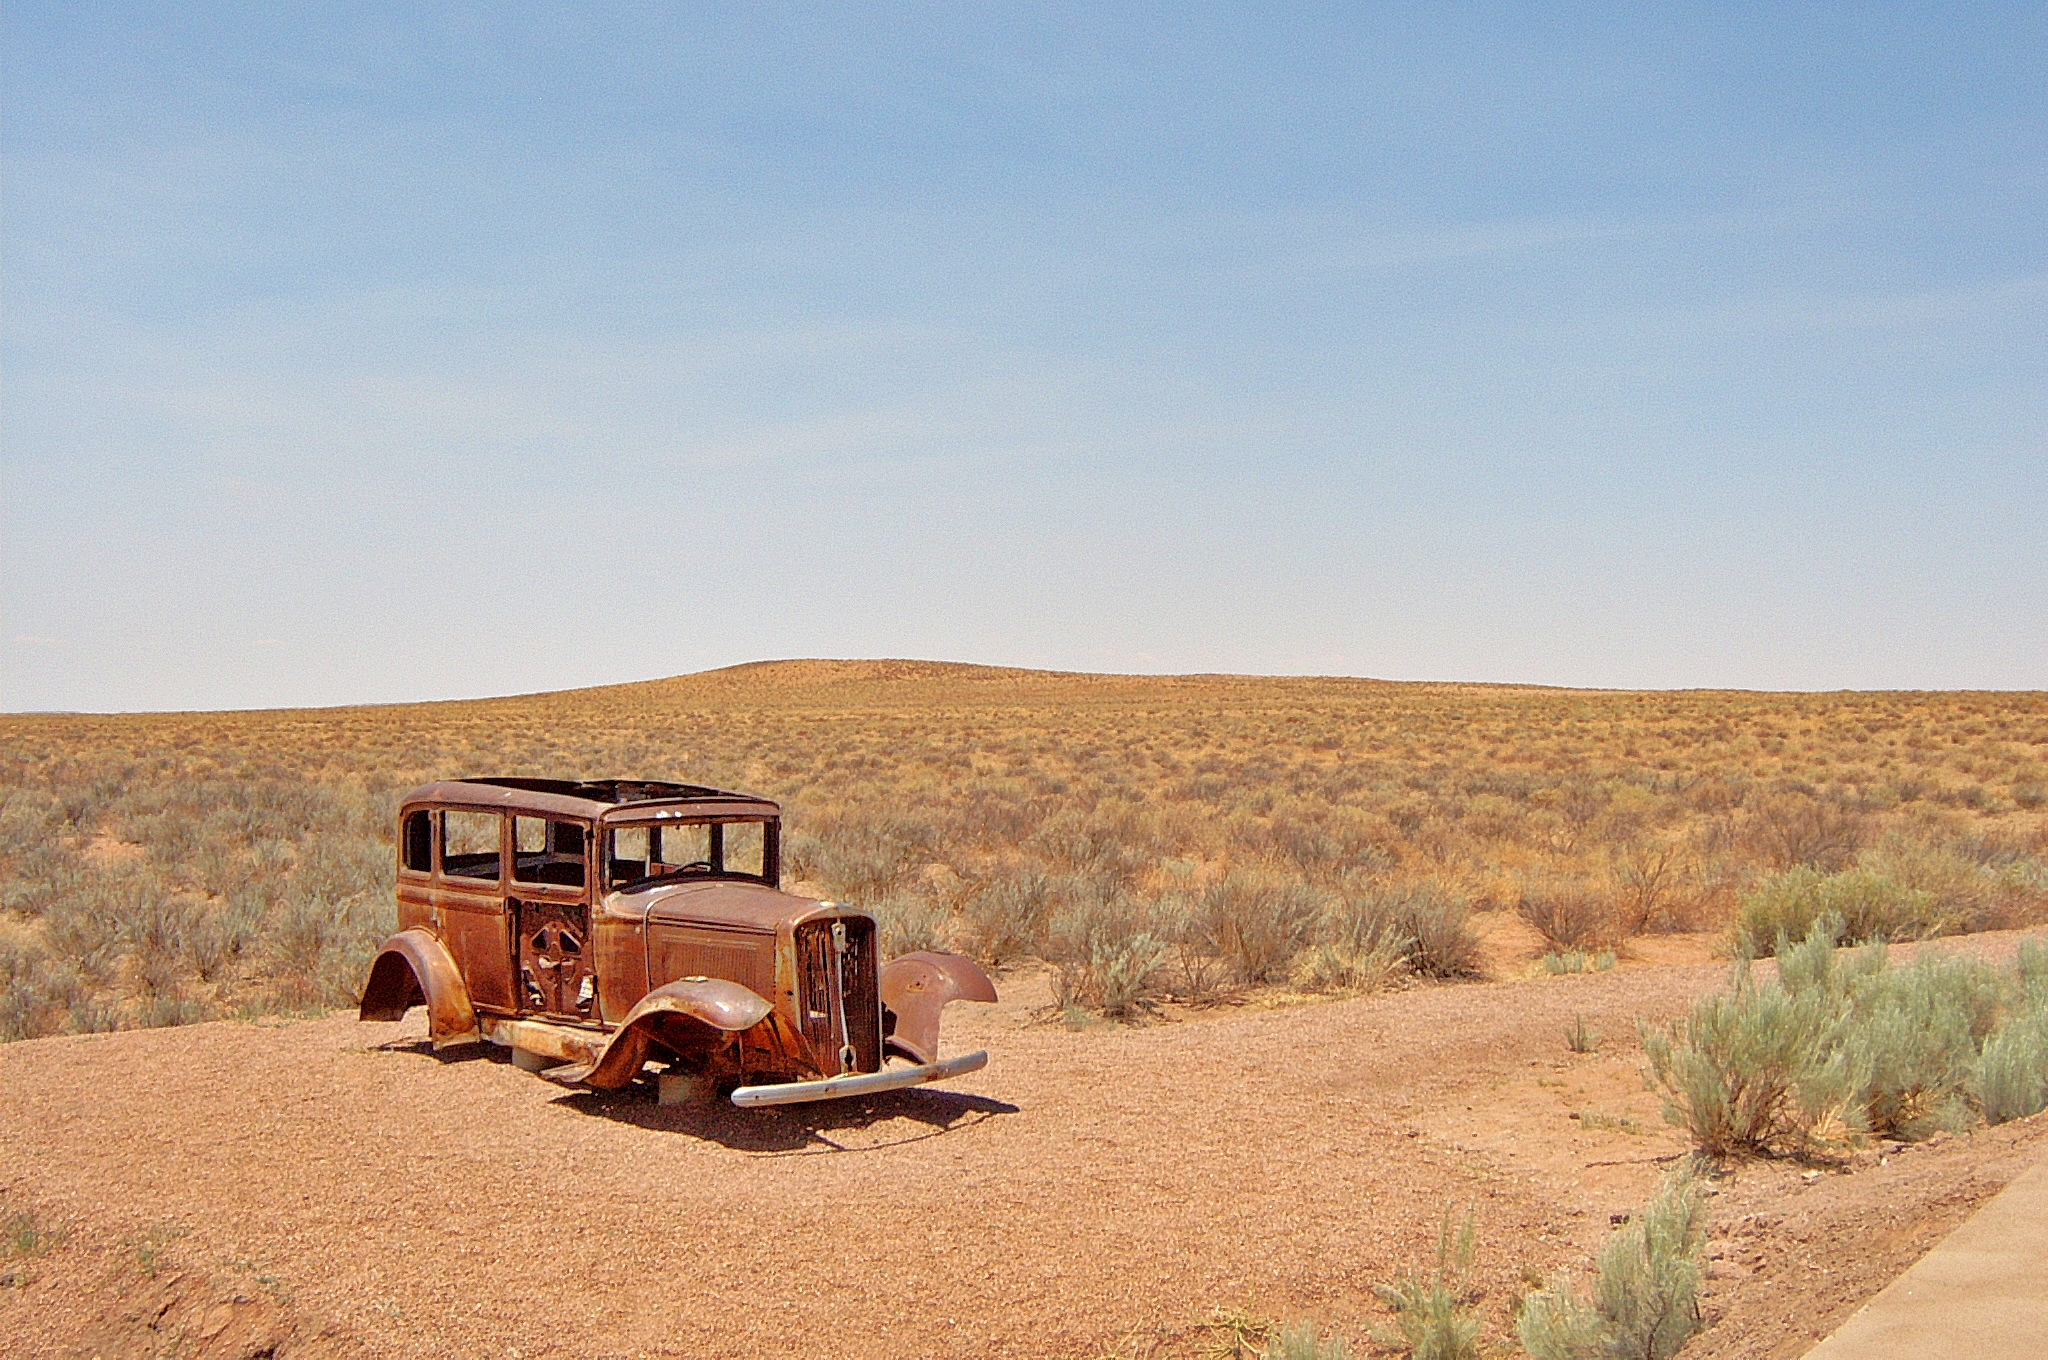
desert, painted desert, arizona, mars, old car, junk car, natural environment, motor vehicle, vehicle, ecoregion, landscape, off road vehicle, sahara, car, soil, sand, off roading, steppe, aeolian landform, dirt road, road, plain